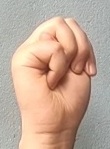
ASL sign: M